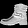
Label: Ankle boot